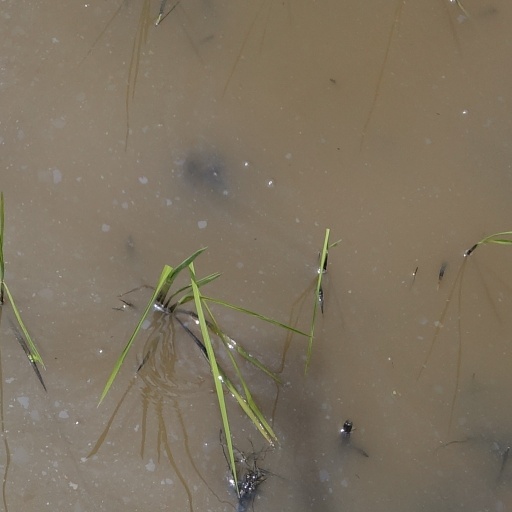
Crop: rice